Question: Please indicate a possible affordance area of frisbee that can be used for holding
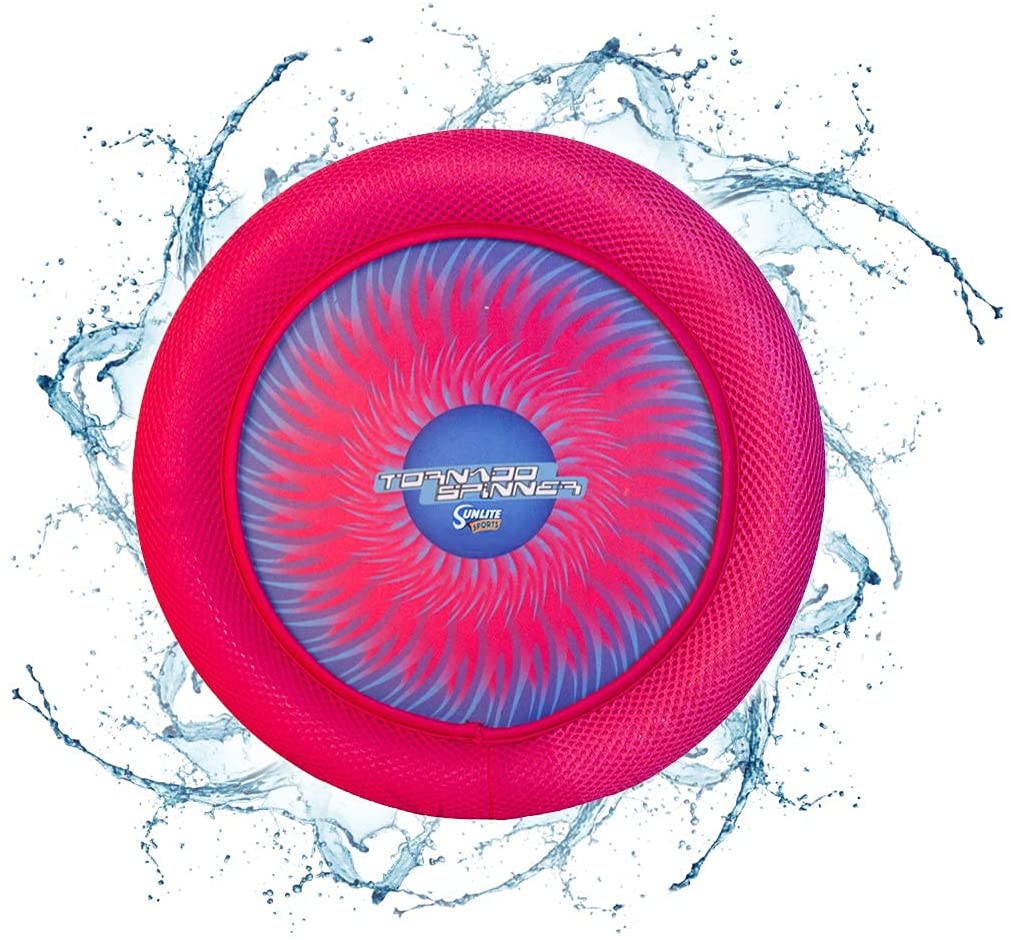
Answer: [131.765, 128.825, 833.934, 818.253]